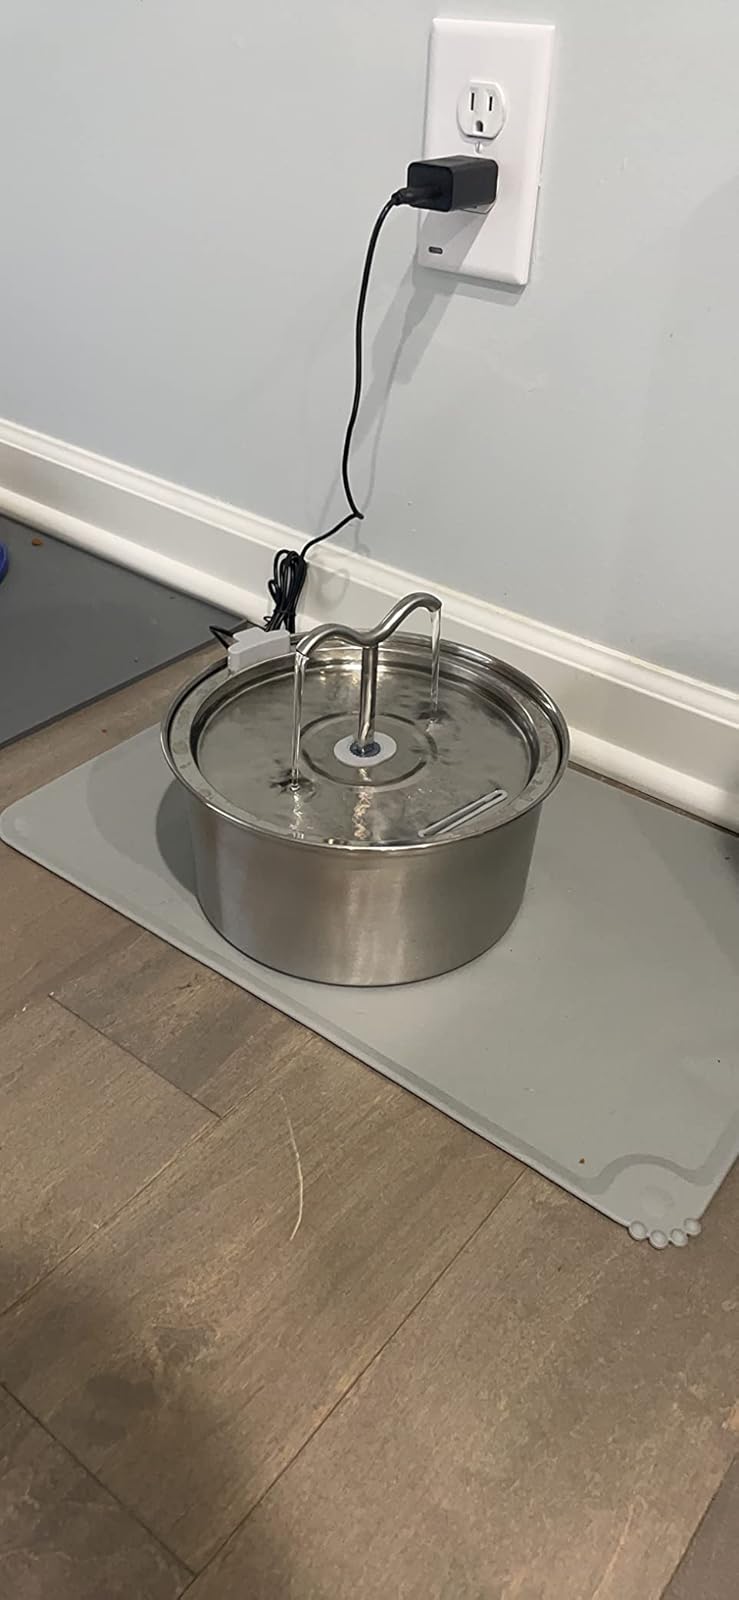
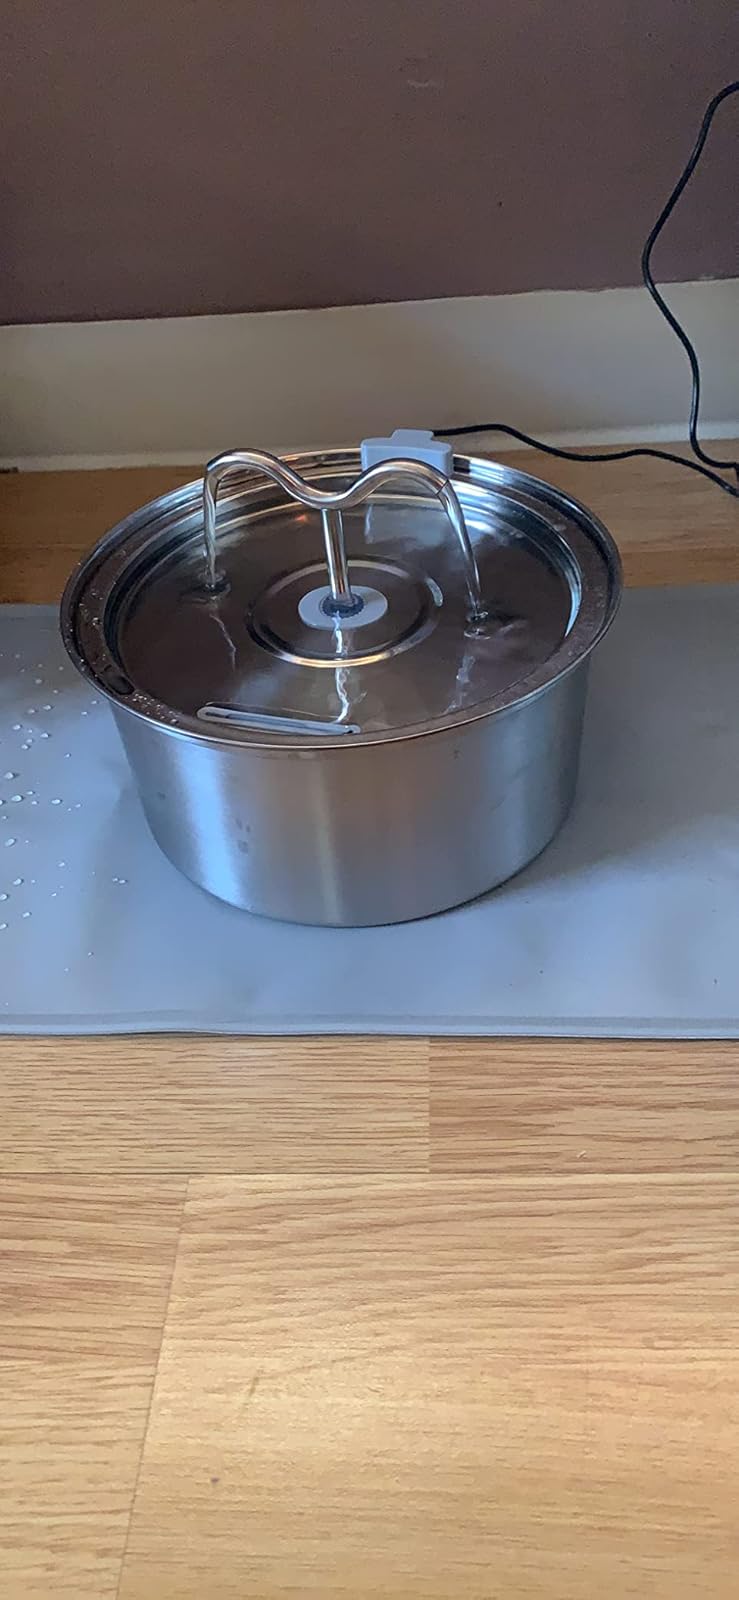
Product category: items_bowl
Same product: yes